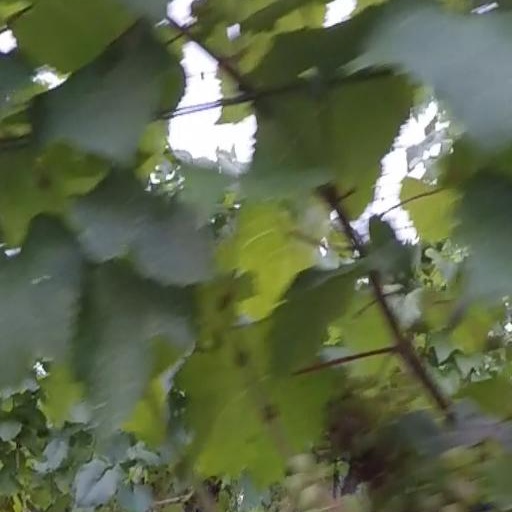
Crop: grape